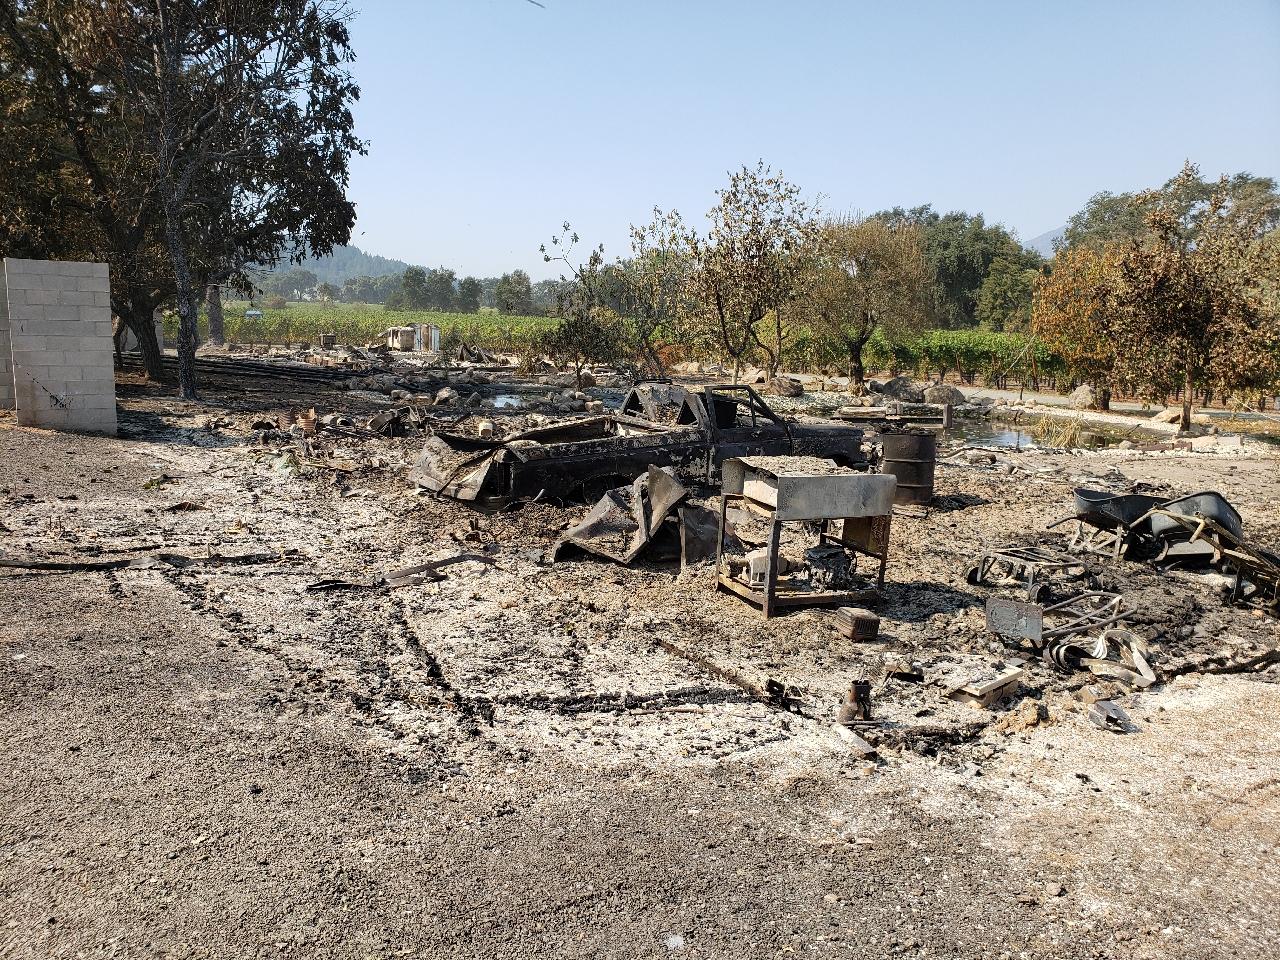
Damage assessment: destroyed